Michael van Gerwen

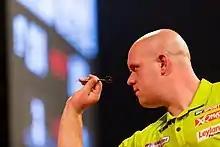
Van Gerwen at the 2017 German Darts Grand Prix

Van Gerwen averaged over 100 in each of his four matches as he advanced to the semi-finals of the 2017 World Championship. Raymond van Barneveld won the first set without reply in the semis, but Van Gerwen then produced the greatest ever World Championship performance as he averaged a tournament record 114.05 (32 legs) in a 6–2 win. It beat Phil Taylor's previous best of 111.21 (23 legs) in the second round of the 2002 World Championship. In the last set, Van Gerwen missed a dart at double 12 for a nine-darter. In the final, Gary Anderson left 28 to take a 3–1 lead, but Van Gerwen finished 86 to snipe that set, leveling the match at 2–2. Van Gerwen ultimately took 12 of the next 14 legs to establish a 6–2 lead. He got over the line to take his second World Championship crown with a 7–3 win. With this victory, he held all seven PDC major ranking titles at the same time. 42 180s were thrown in the final, the most ever in a darts match and Van Gerwen's average of 107.79 brought his average over the whole tournament to 106.32. The win cemented his number one ranking as he was over £1 million ahead of second placed Anderson.